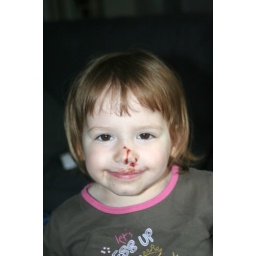
She fell running on the grass at my sisters house and landed on her nose in the driveway.